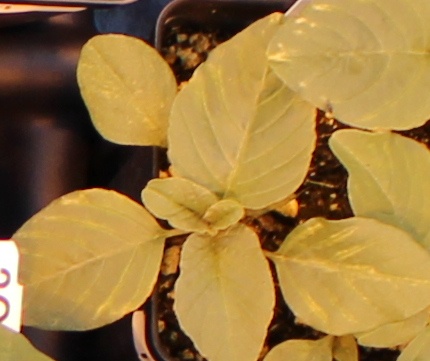
Label: Redroot Pigweed